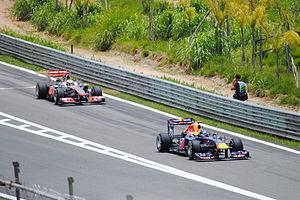
Le Grand Prix automobile du Brésil 2011, disputé le 27 novembre 2011 sur le circuit d'Interlagos, est la 858ᵉ épreuve du championnat du monde de Formule 1 courue depuis 1950 et la dix-neuvième et dernière manche du championnat 2011. Il s'agit de la trente-neuvième édition du Grand Prix comptant pour le championnat du monde, la vingt-neuvième disputée à Interlagos.